Pocky

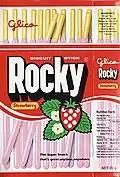
Original design of "Pocky" prior to 2014 in Malaysia, released under the brand name "Rocky"

Pocky is a very popular treat in Japan, especially among teenagers. In bars, it is sometimes served with a glass of ice water or milk.